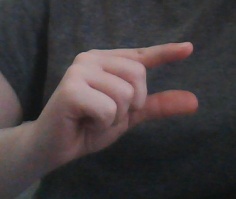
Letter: dal